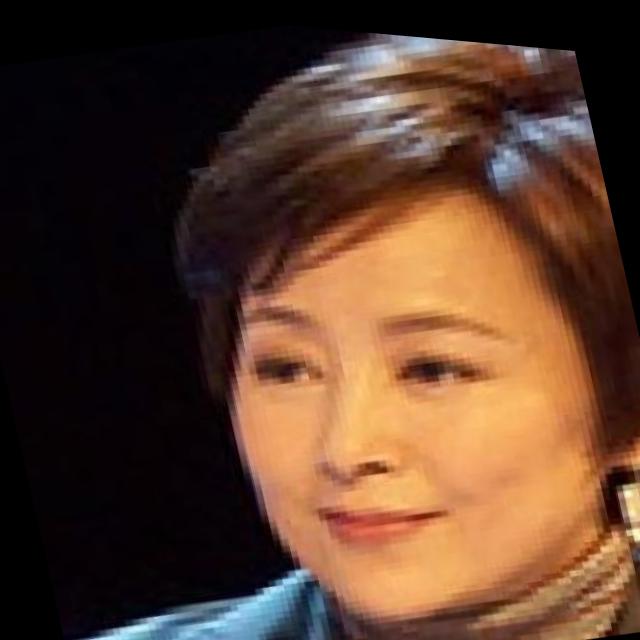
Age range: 45-64